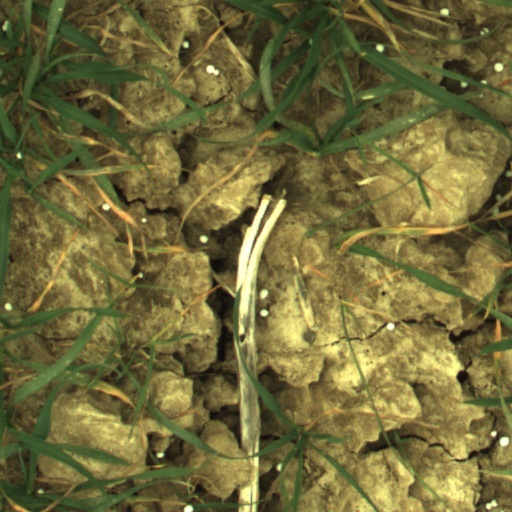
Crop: wheat